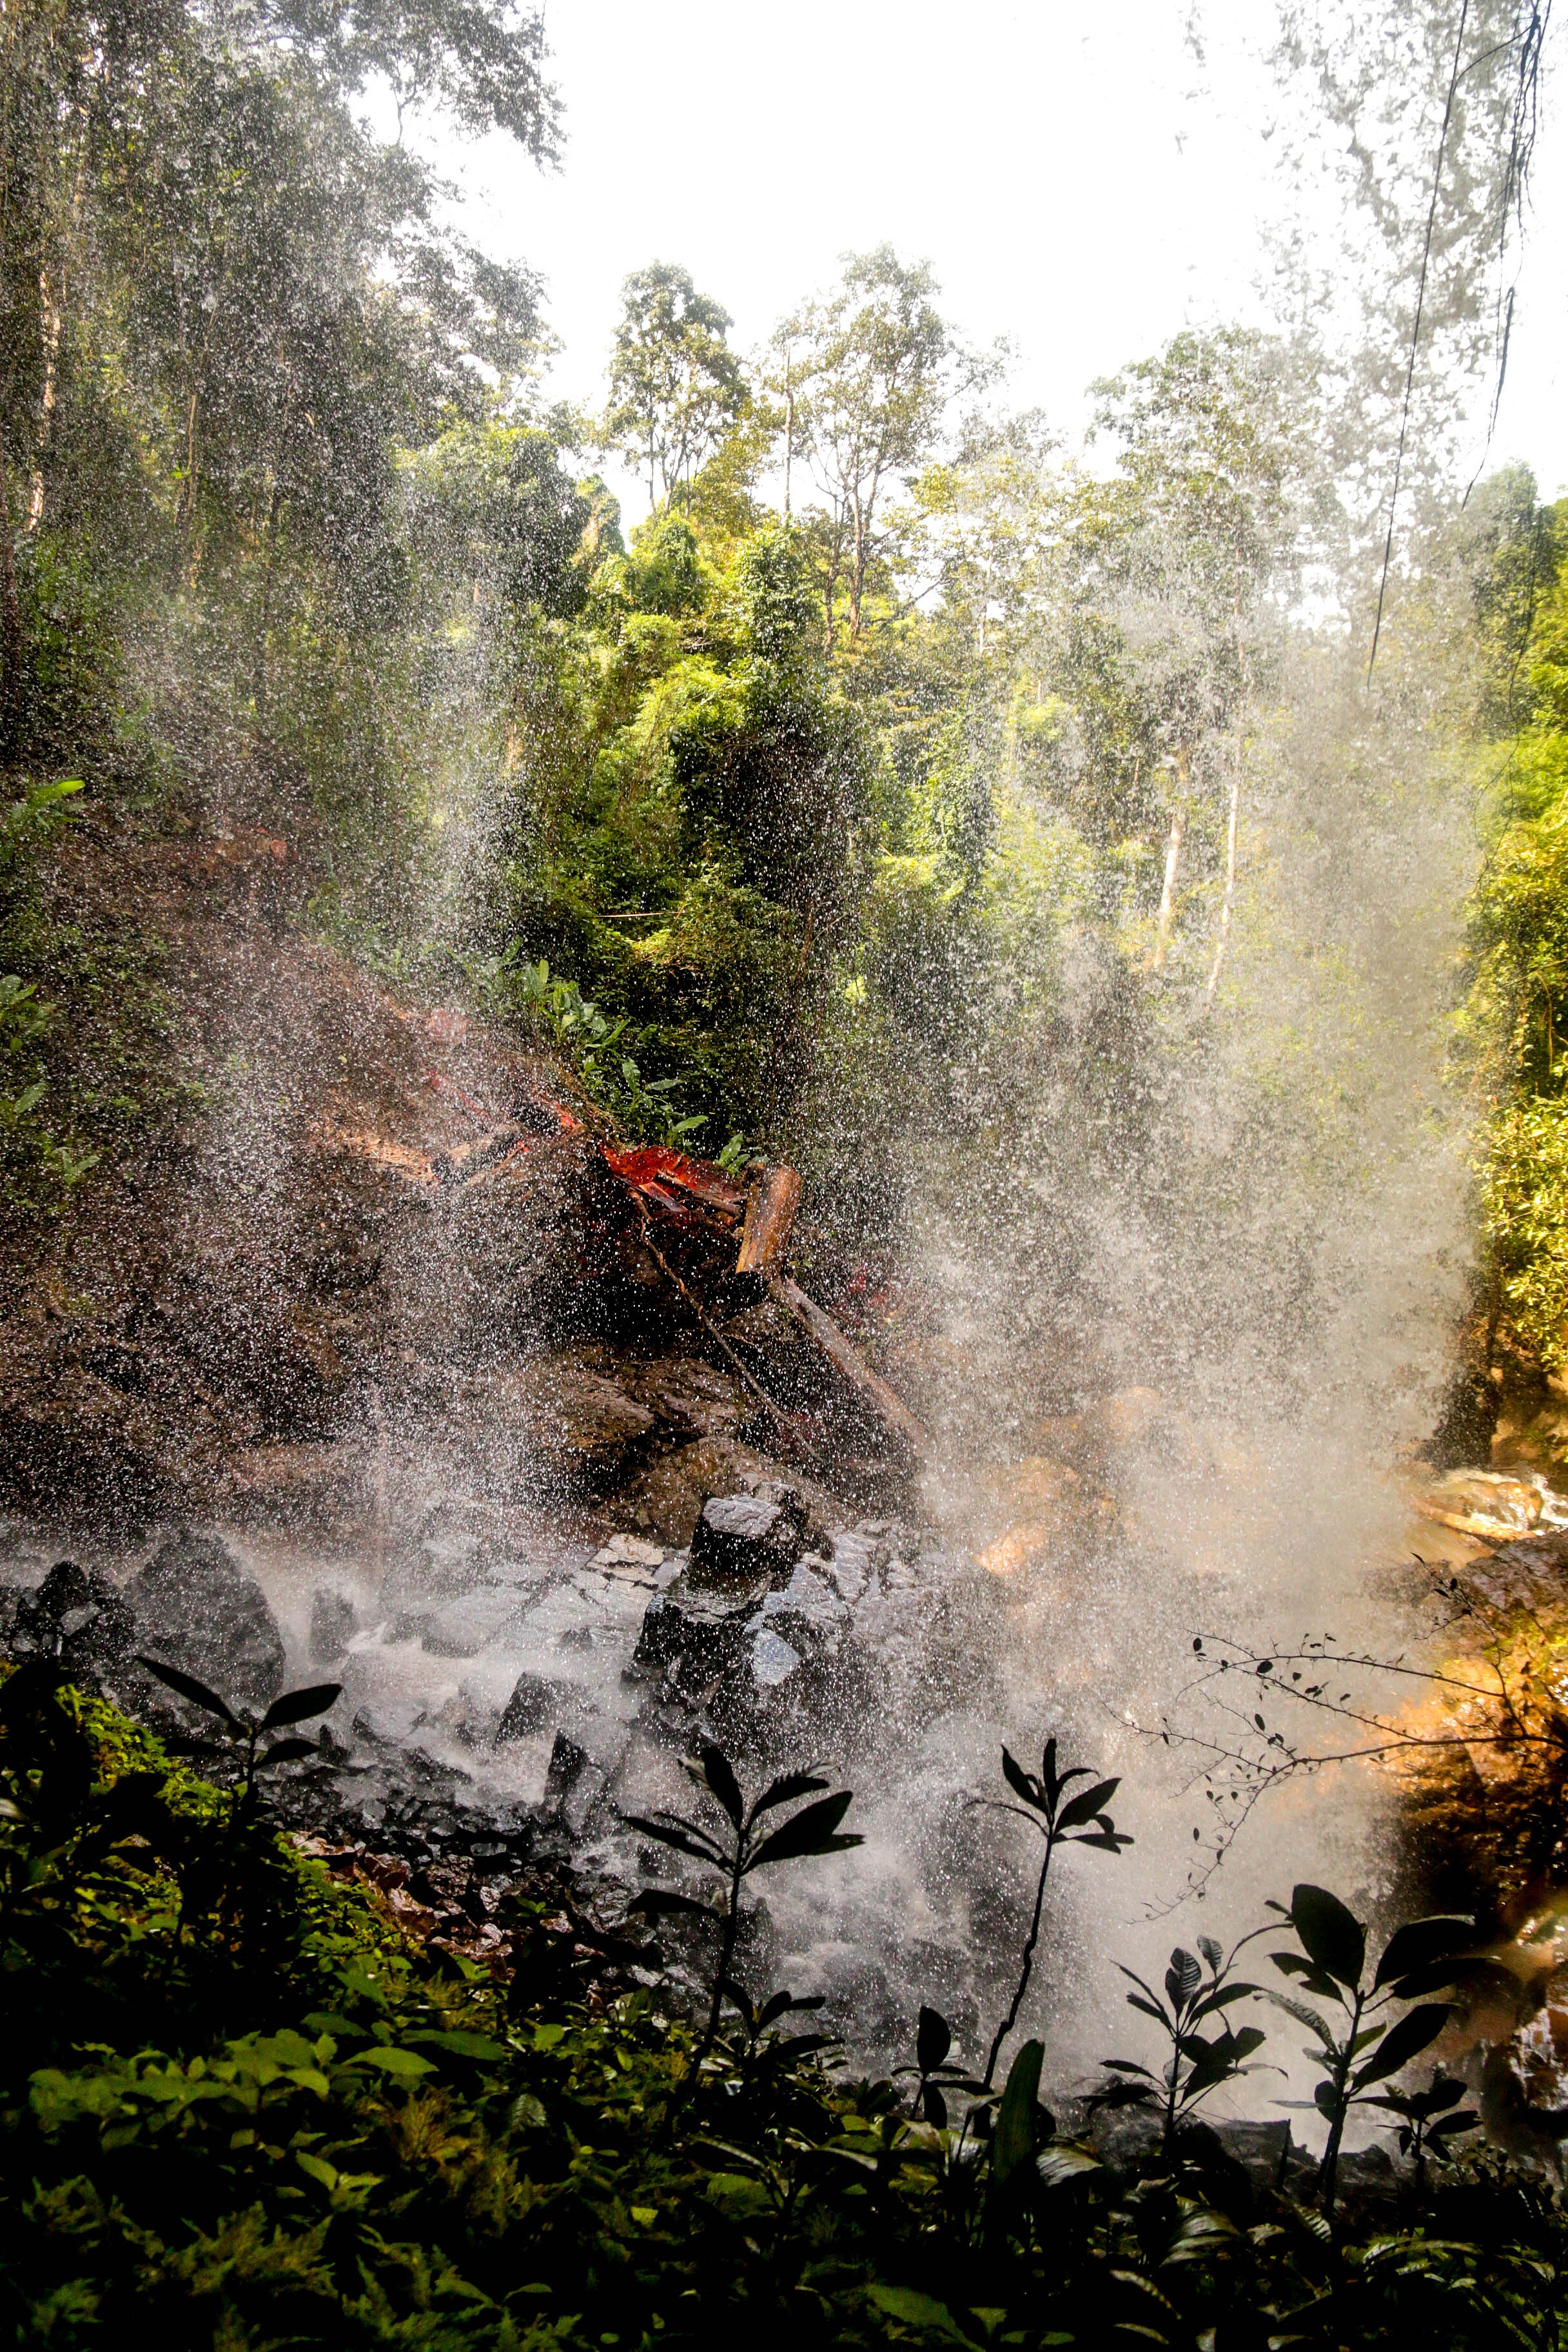
water, nature, forest, waterfall, wilderness, river, pond, stream, jungle, autumn, body of water, rainforest, woodland, habitat, water feature, watercourse, natural environment, atmospheric phenomenon